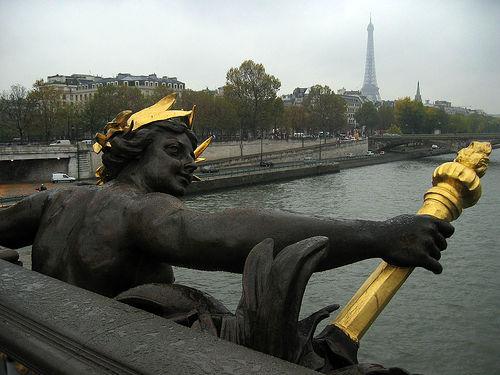
Weather: cloudy or overcast